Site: brandenburg
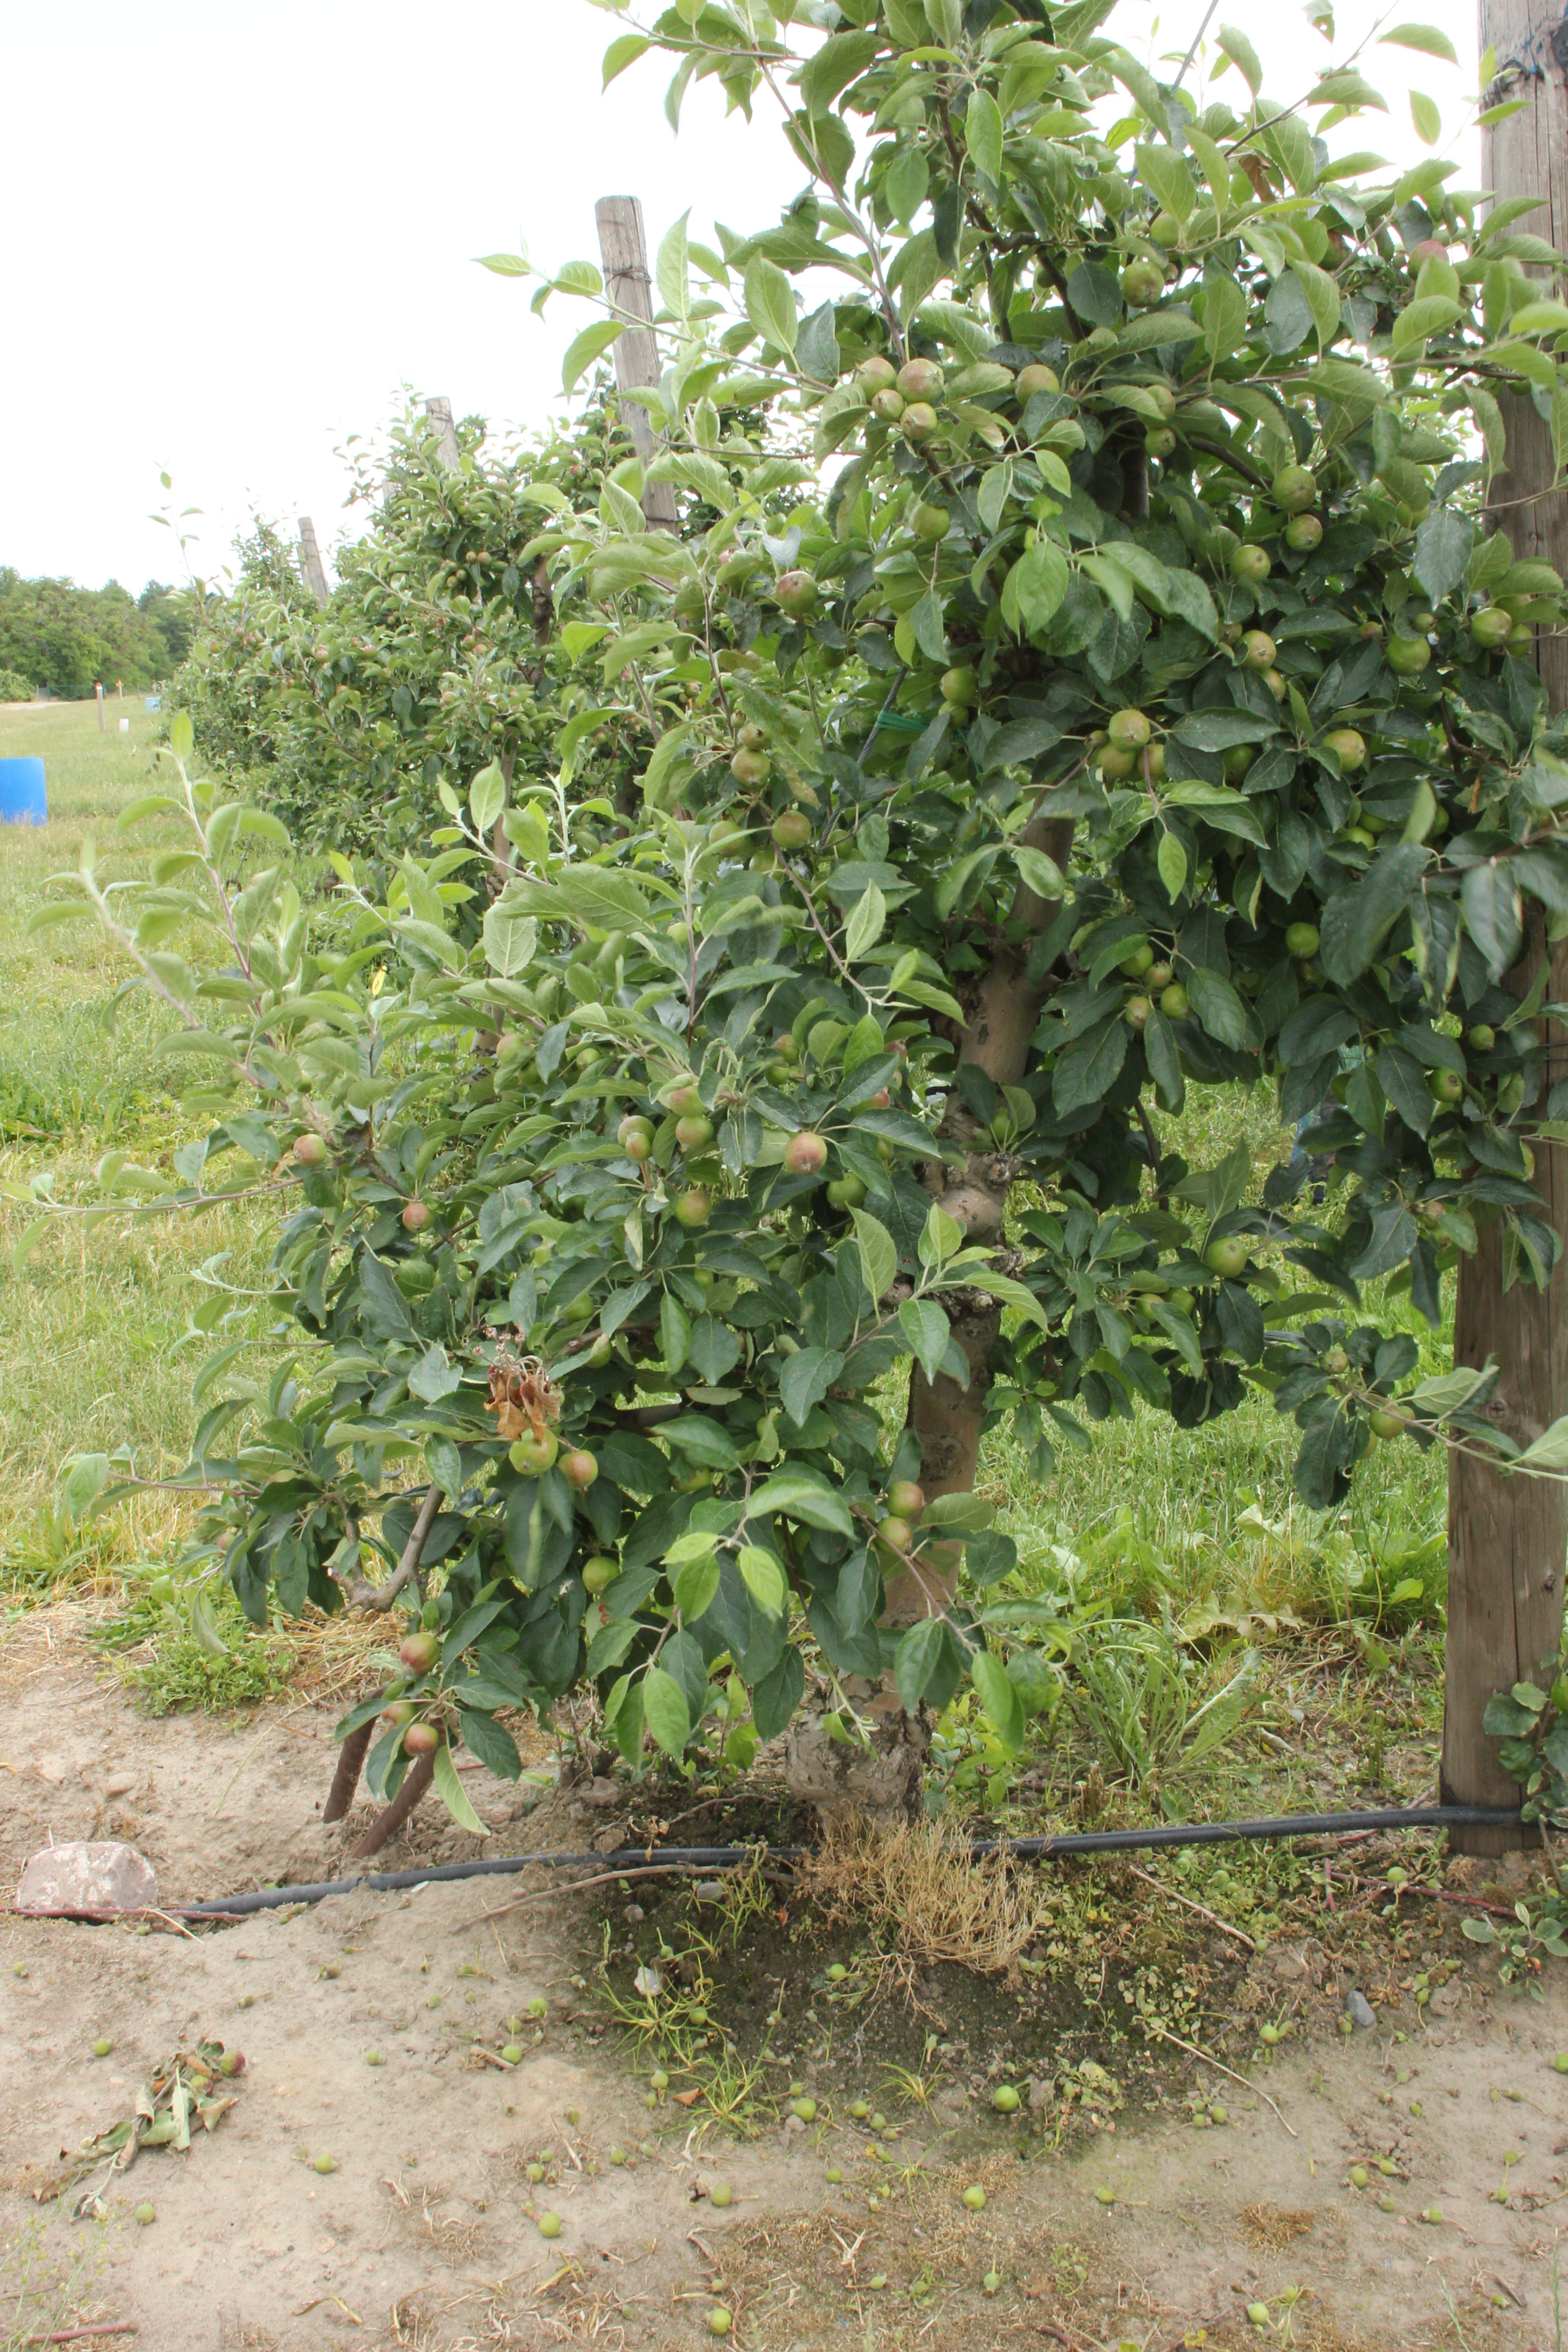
Growth stage (BBCH 73): Development of fruit